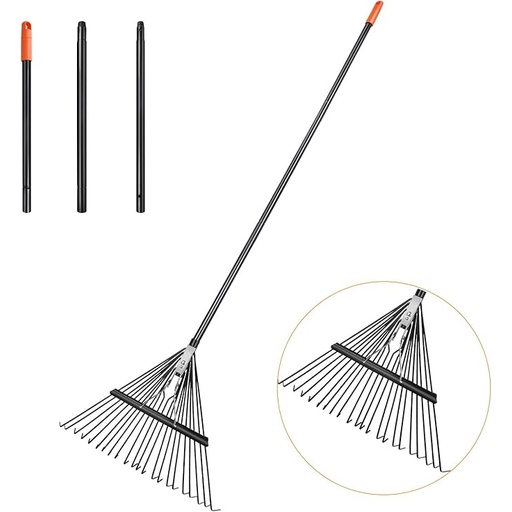
High-Carbon Steel Gardening Leaf Rake, Suitable for Raking Leaves and Lawn Tidying,Adjustable Split Long Handle33-67, 22tines 22.8" Wide,Garden rake and thatch rake Suitable for Adults
About This Crafted from high-carbon steel, exceptionally sturdy and durable: The Daxguard rake is made of high-strength steel, offering greater durability than ordinary rakes. Equipped with 22 metal tines, it ensures that the tines will not fall off, become damaged, or corrode while working in lawns and gardens, fulfilling a variety of your outdoor cleaning needs Oversized rake head for efficient cleaning: Designed with a 22.8"wide rake head, it is ideally suited for effectively raking up pine needles, leaves, and other debris in larger areas such as woods. Whether it's raking lawns, collecting leaves, or picking up gravel, this rake can handle it all with ease Adjustable handle for comfortable use: With an adjustable handle length from 33 to 67 inches,suitable for children and adults. By adding or removing extension rods, you can effortlessly adjust the handle length, reducing the need to bend over and making the cleaning task more comfortable and easier Versatile applications, widely used: The Daxguard lawn rake is not only useful for raking leaves but also suitable for cleaning gravel and debris in camping areas. As a multifunctional rake for gardening, its sturdy and durable design allows you to excel in various outdoor environments, making it a versatile rake for gardening and yard work Spiral connection for easy assembly: Compared to traditional wooden-handled rakes, our leaf rake is lighter and easier to carry. With a spiral connection, it can be assembled in just 1 minute. Whether for outdoor camping or daily cleaning, this rake brings great convenience to your tasks Overview Brand : Daxguard Product Dimensions : 22.8"W x 66.5"H Color : black Item Weight : 2.1 Pounds Handle Material : High-carbon steel
Brand: yourfpv.net
Category: Home & Garden > Lawn & Garden > Gardening > Gardening Tools > Rakes